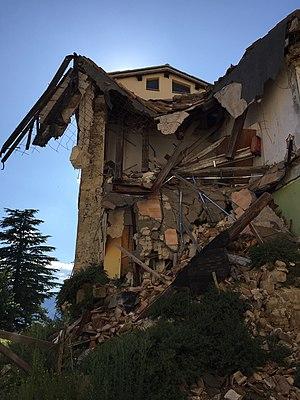
Maison encore visible à l'extérieur du centre-ville qui a été fermé à la population (Camerino - Août 2019)
Les Marches sont une région d'Italie centrale dont le siège se situe dans la Ville portuaire d'Ancône, et qui compte 1,528 210 millions d'habitants sur 9 401,38 km² au 30 avril 2018.